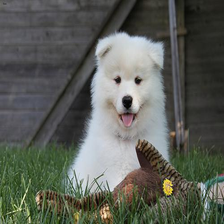
Species: dog
Breed: samoyed